Stu Grayson

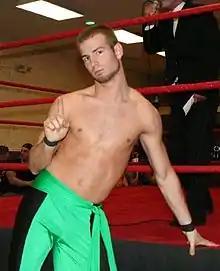
Dionne as Stupefied in November 2008

Stupefied debuted in Chikara in 2007 as one half of the Super Smash Bros., for the November triple-shot weekend. Stupefied was brought back for King of Trios, and became a regular wrestler at the fed. The tag team became a fan favorite, however, they had trouble picking up wins. In August 2008 after Stupefied had repackaged himself as Player Dos, the Super Smash Bros. began a winning streak which would peak on September 21, 2008, during Chikara's debut in the Midwest, when the Super Smash Bros. ended the record-breaking reign of Incoherence (Delirious and Hallowicked), becoming the 4th Chikara Campeones de Parejas. However, their reign came to an abrupt end on October 19, 2008, at the hands of the Osirian Portal (Amasis and Ophidian) in only their first defense.